Kafr Saba

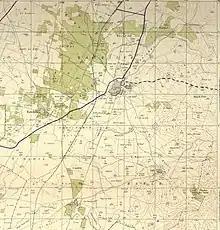
Kafr Saba 1942 1:20,000

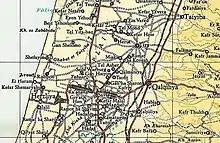
Kafr Saba 1945 1:250,000

The village expanded in the British Mandate period; new houses were built along the highway, and new agricultural land were cultivated to the west of the village.